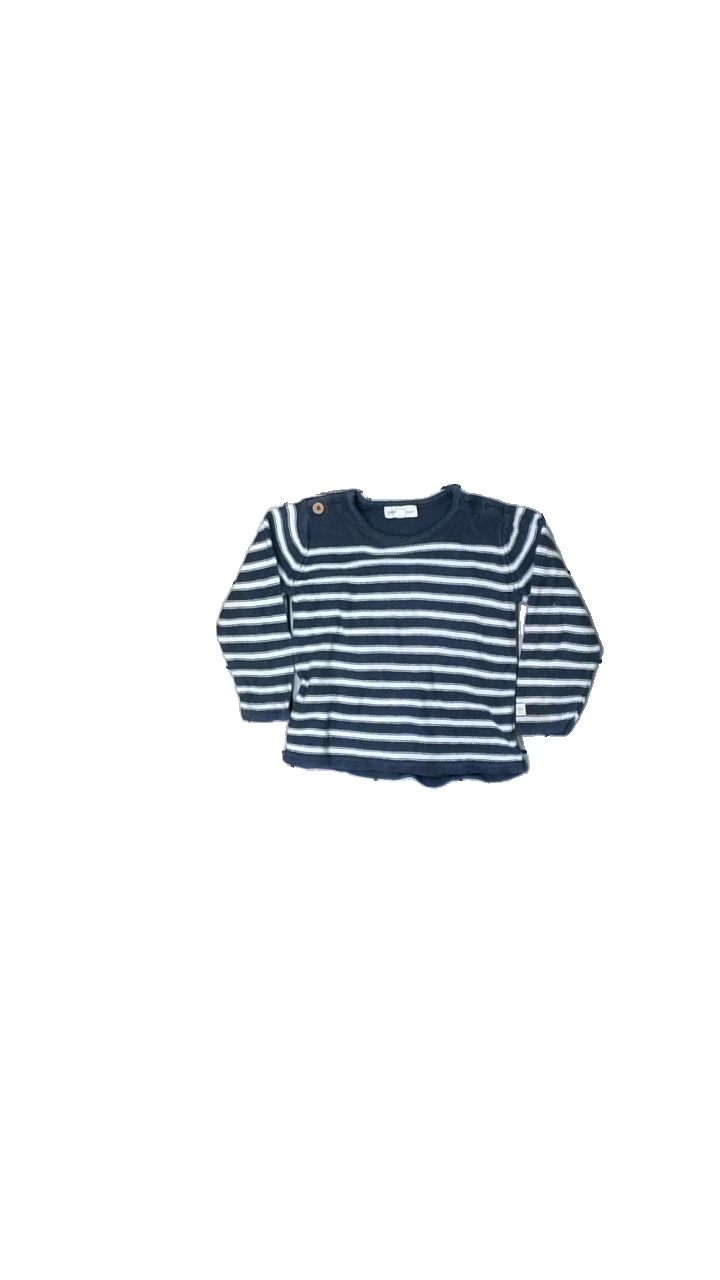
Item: Sweater (Ladies)
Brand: Newbie (kappahl)
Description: Striped white and blue child sweater from Newbie by KappAhl. Size 86. Good condition.
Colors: White, Blue
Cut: Regular, C-collar
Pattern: Striped
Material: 100% cotton
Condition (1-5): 4
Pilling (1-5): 5
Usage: Reuse
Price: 50-100